Kaski District

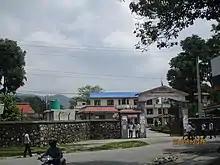
Kaski District Administrative office

All the governance and development of Kaski District are handled mainly by District Development Committee Kaski (DDC-Kaski).